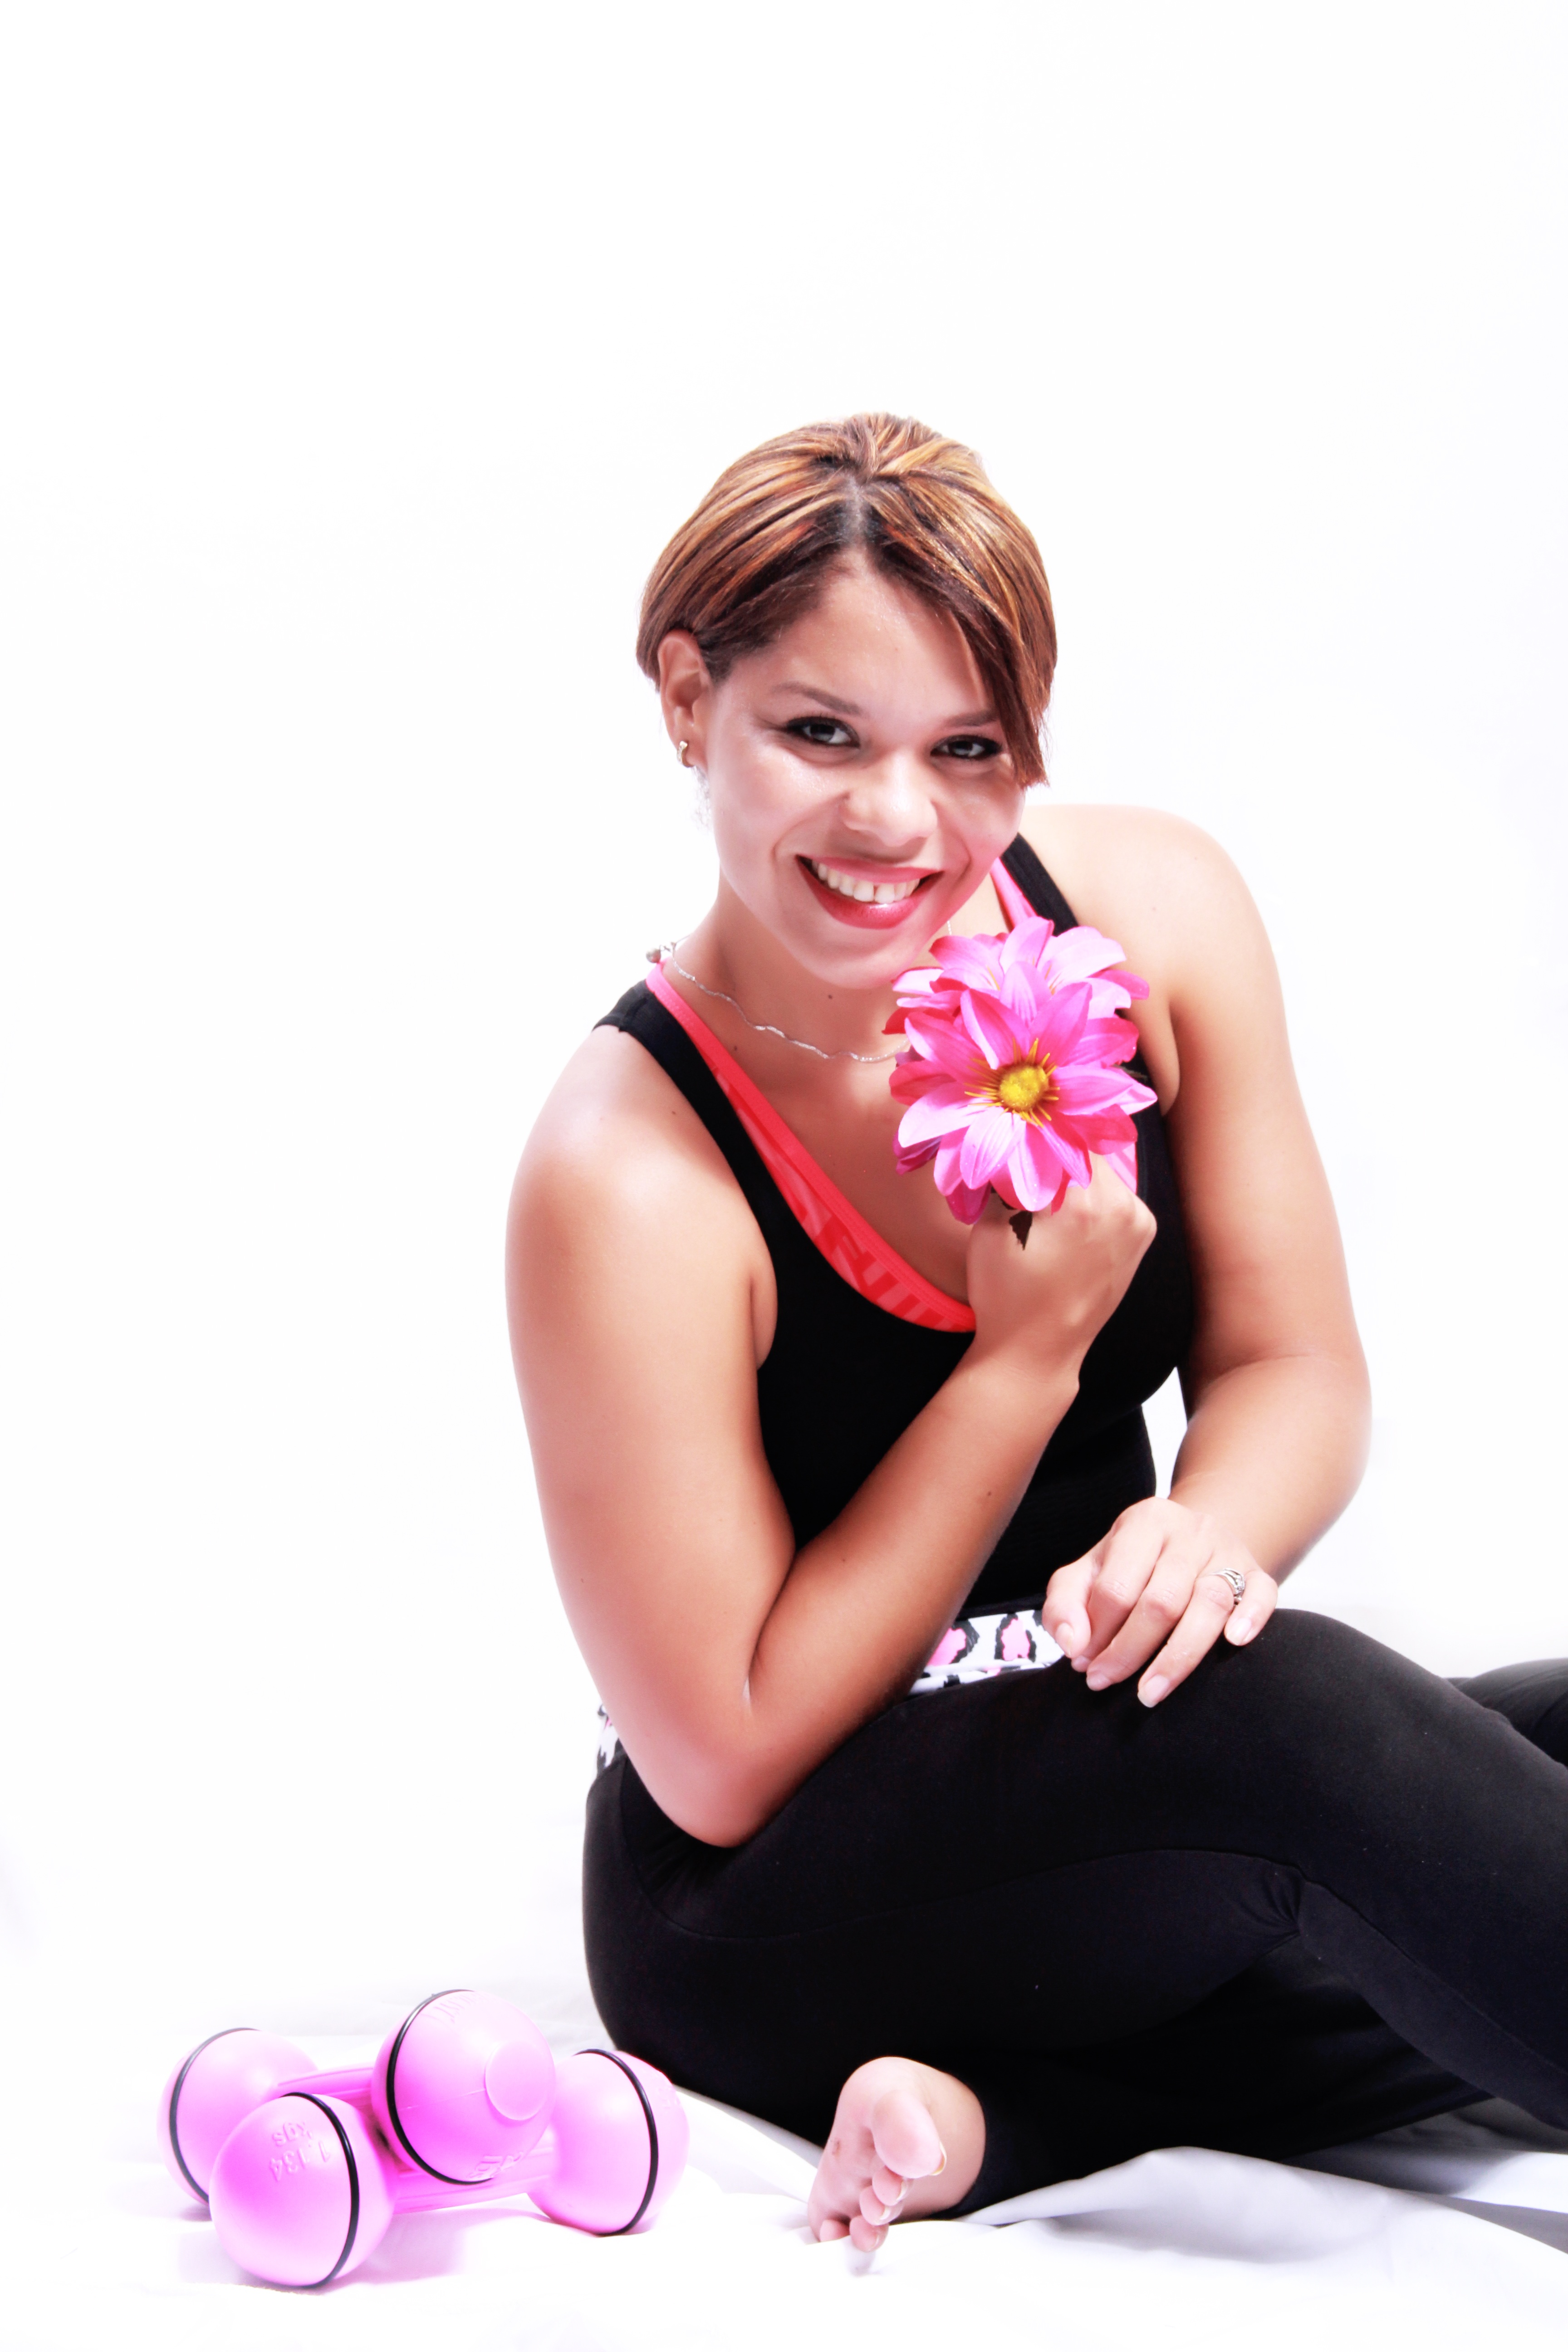
hand, girl, white, round, running, leg, love, model, finger, athletic, color, sitting, money, romance, romantic, blue, freedom, playing, yellow, arm, smiling, gym, muscle, human body, laughing, sunny, family, figure, gold, happy, women, sports, silver, hot, rosa, weights, dumbbell, look, currency, yoga, funny, beauty, beautiful, mama, sexy, argentina, pretty, caribbean, smiles, strong, dominican republic, attractive, athlete, coins, stealth, bella, brightness, erotic, photo shoot, alegre, pin up girl, in the hand, blue and white, sense, omar medina films, weight training, obverse, rose in hand, human positions, physical fitness